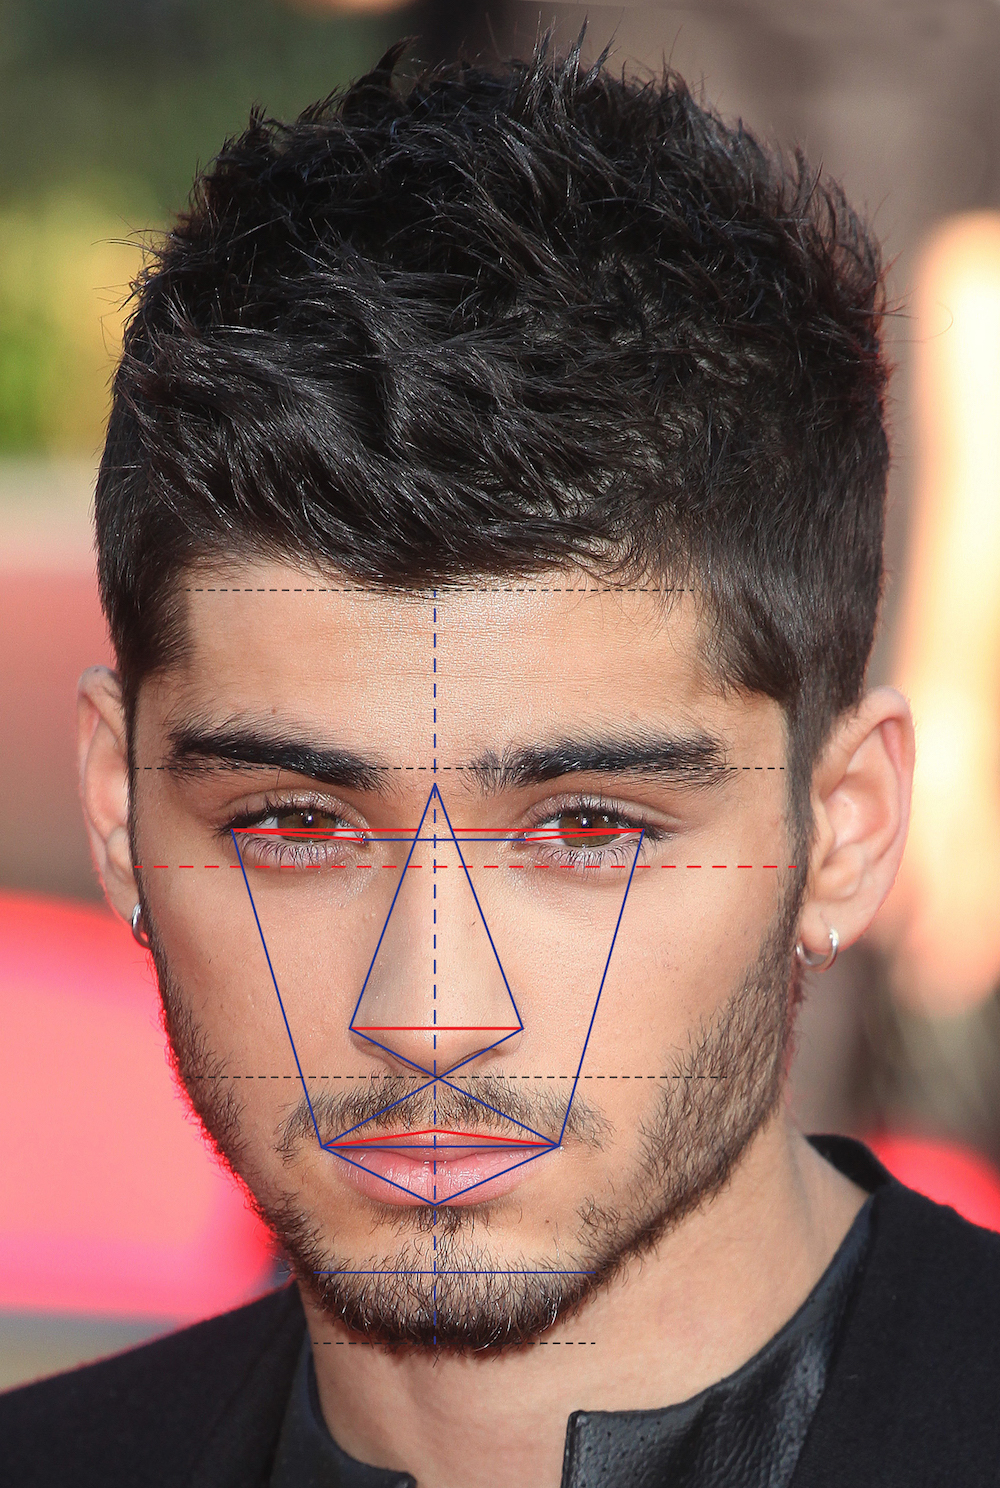
Gender: men